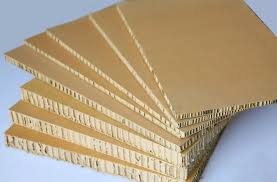
Waste category: cardboard